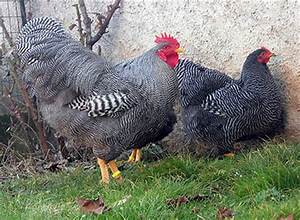
Label: gallina